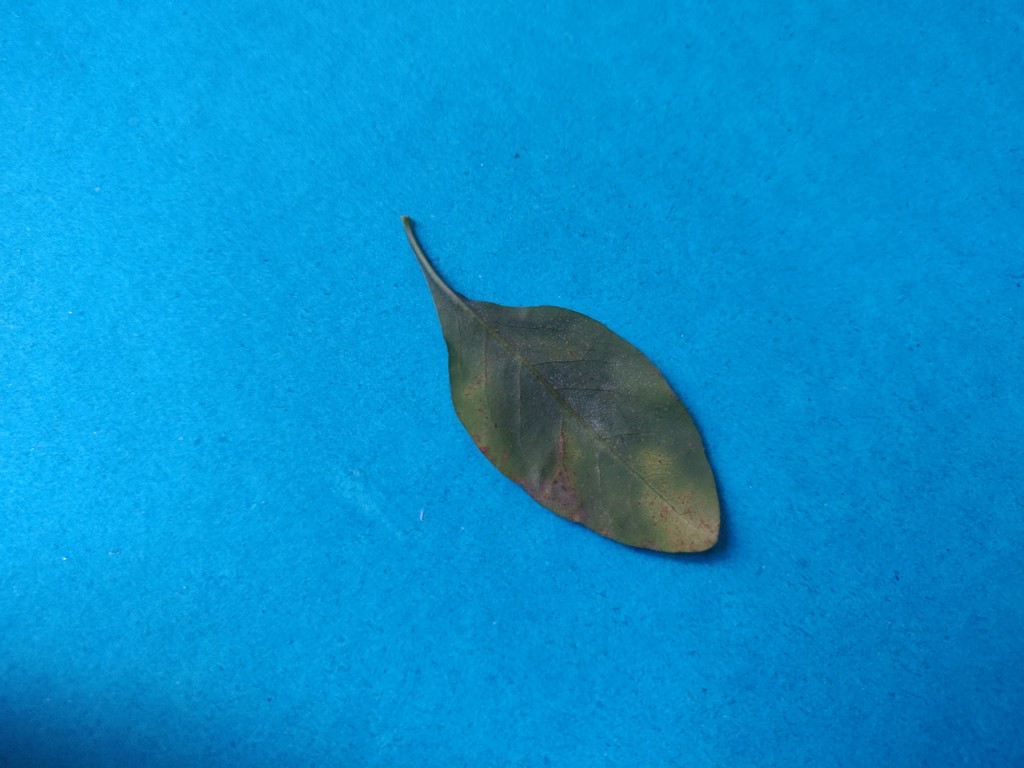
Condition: Unhealthy
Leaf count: single
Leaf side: back